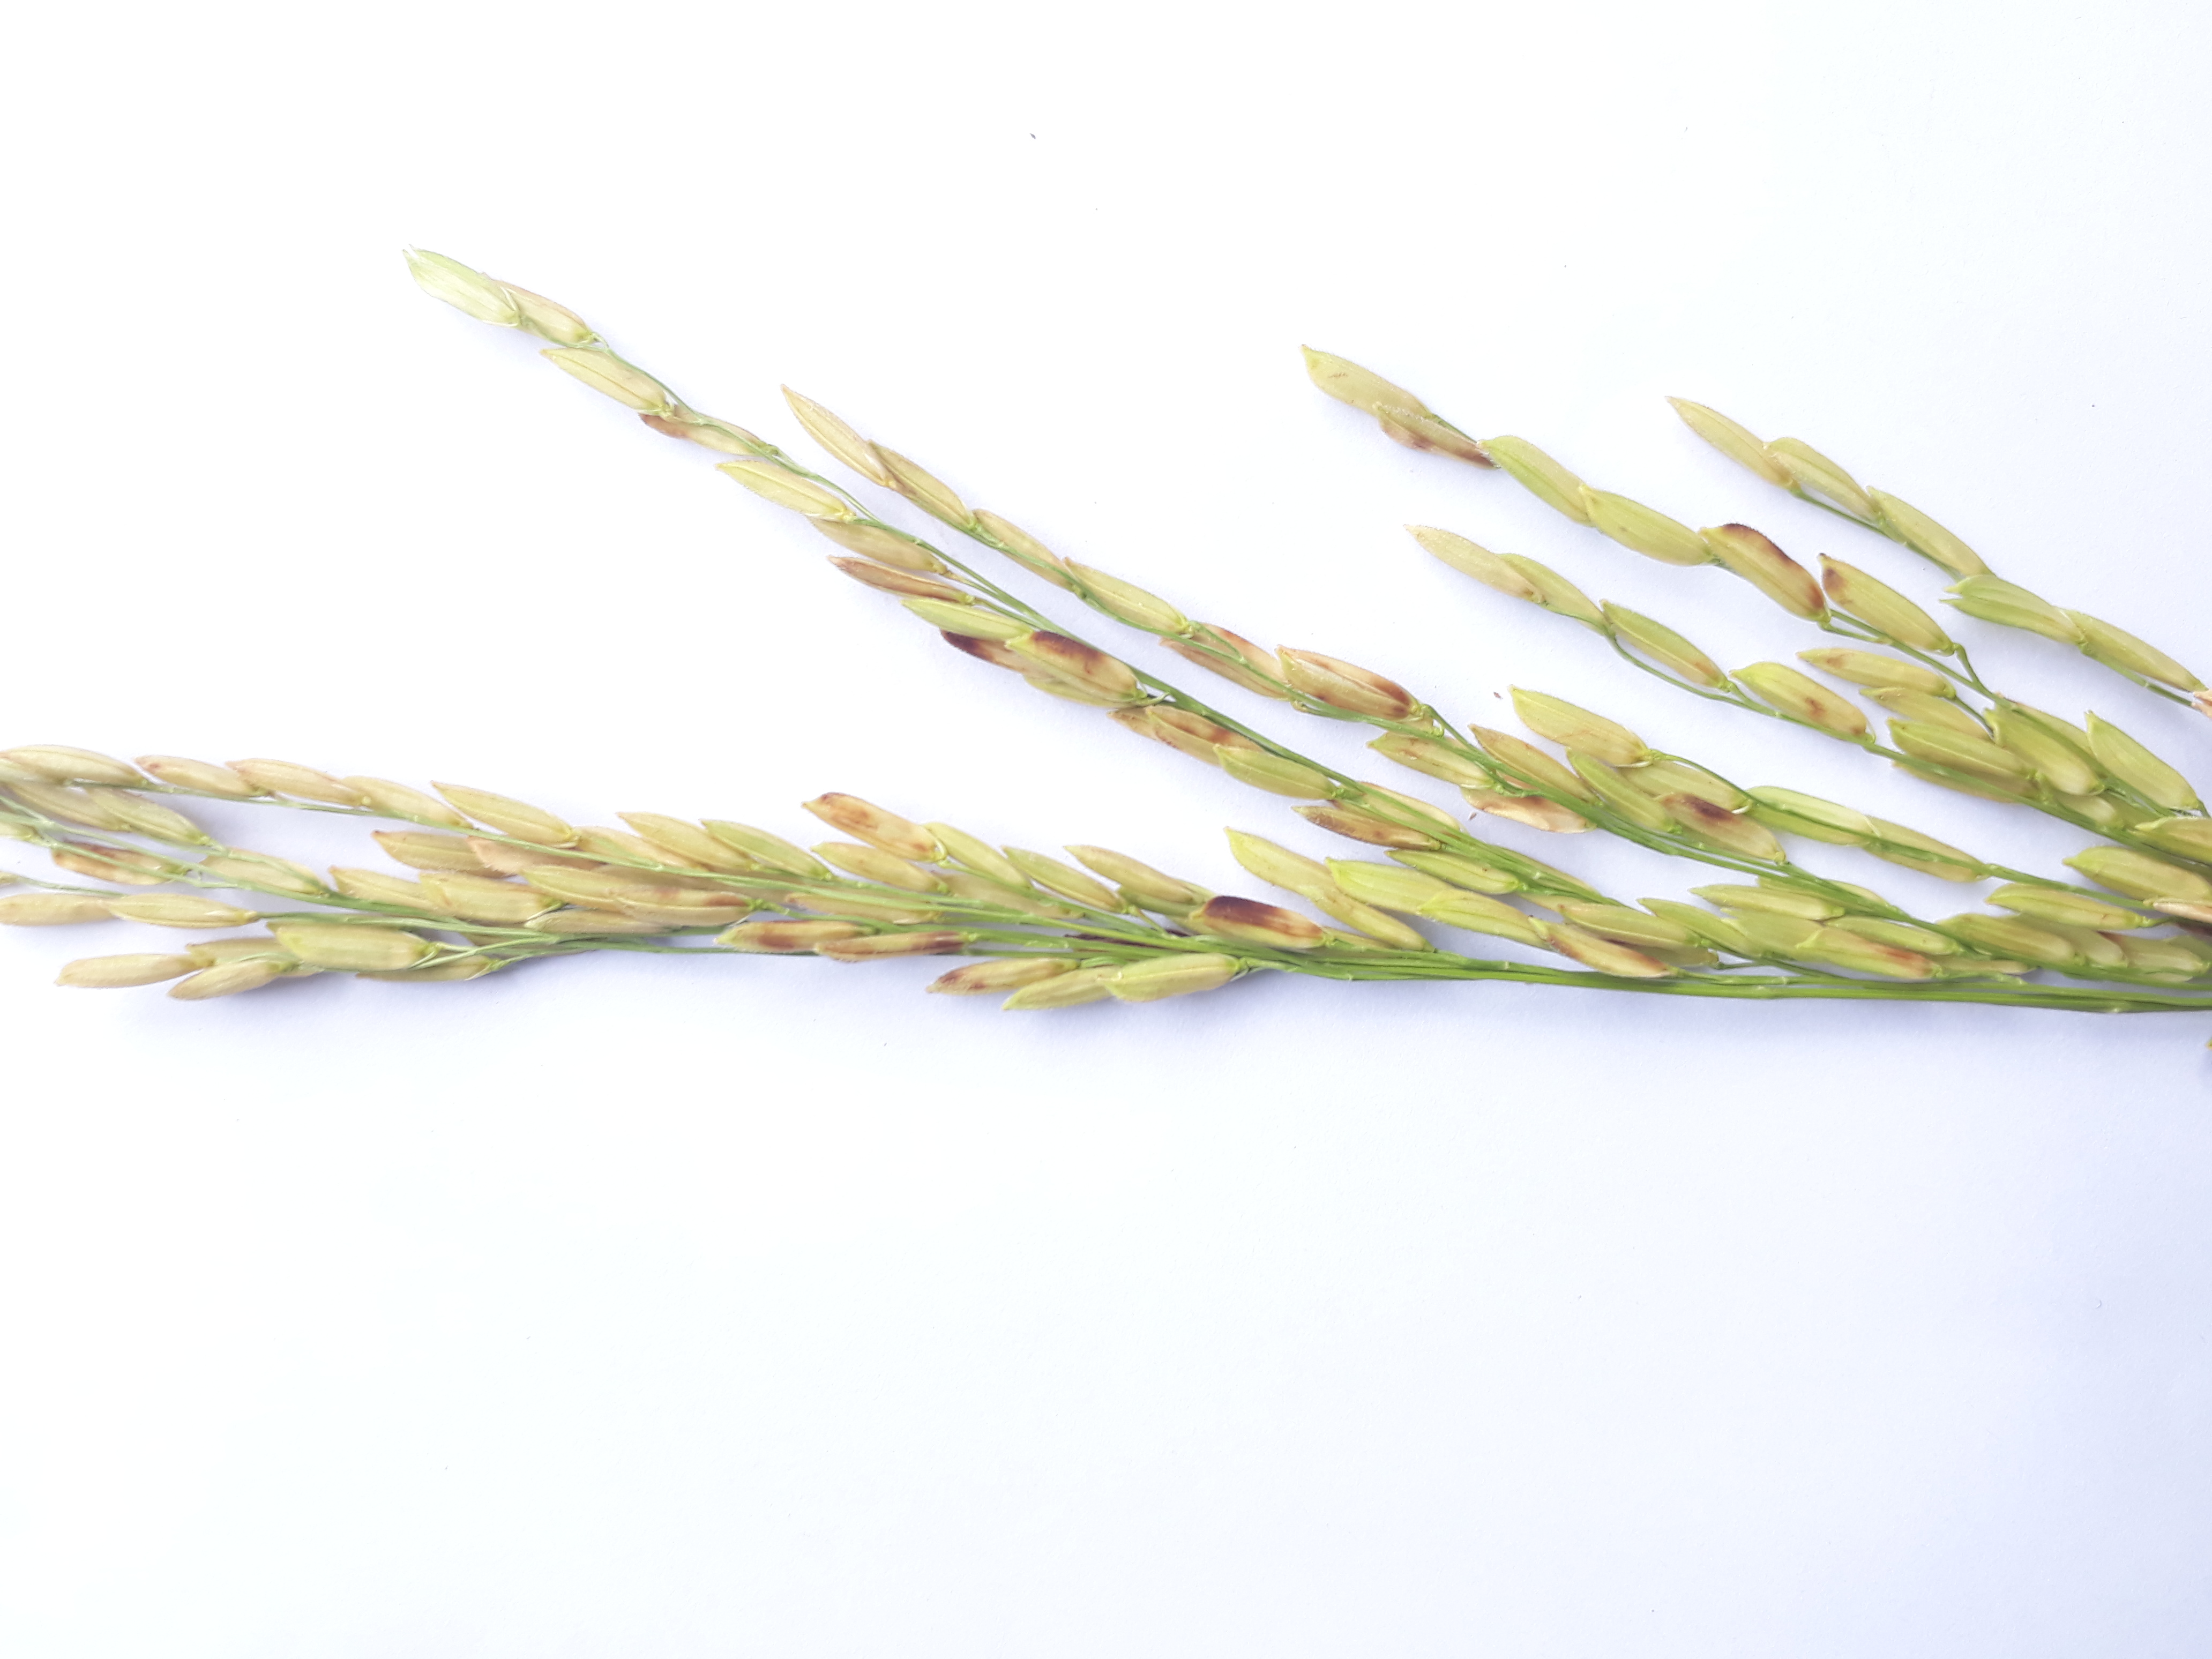
Label: Damaged